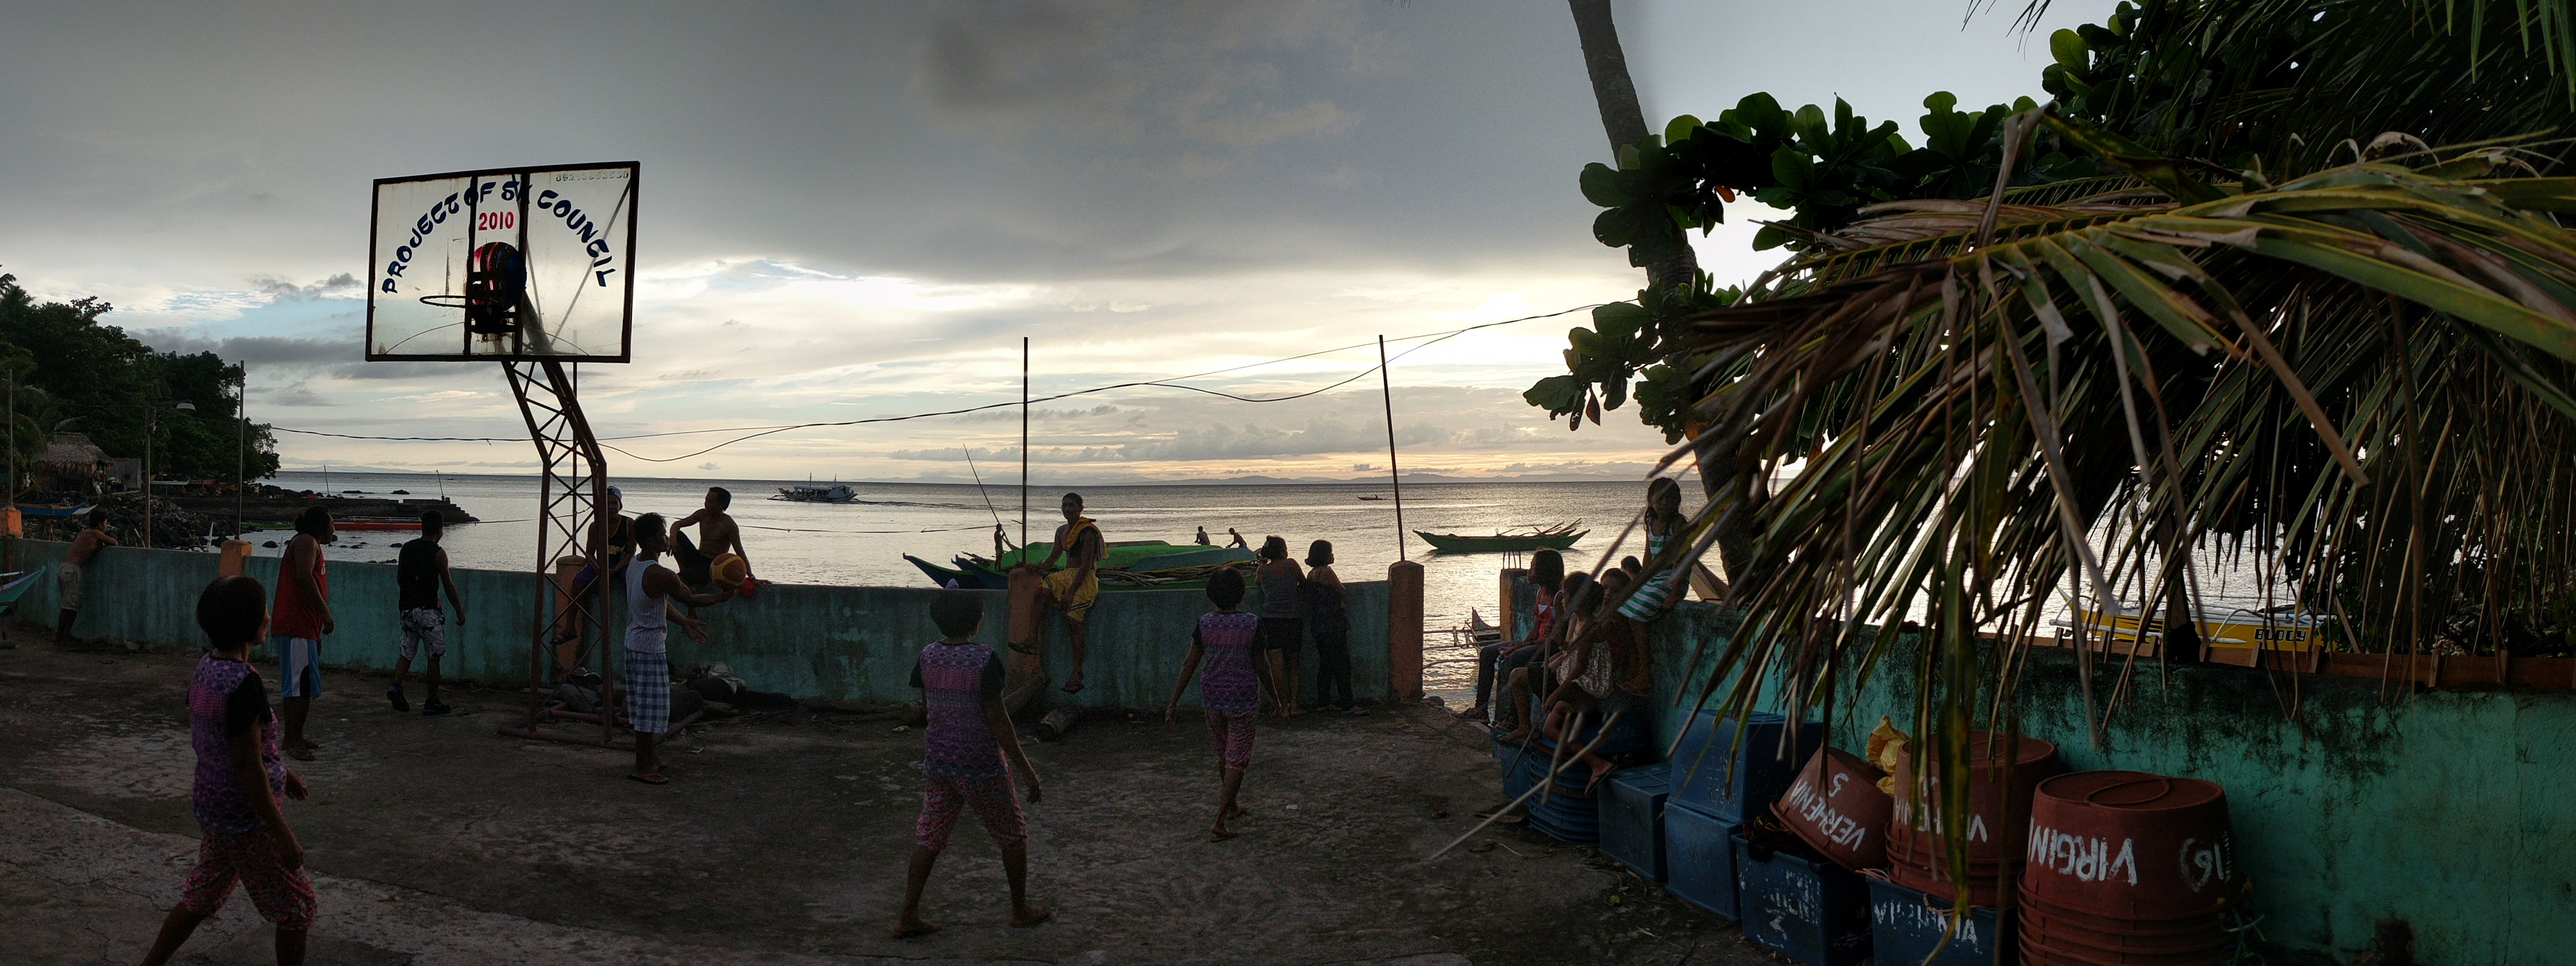
sunset, ocean, philippines, sky, water, boat, ride, tree, adaptation, horizon, sea, photography, tropics, travel, coast, tourism, leisure, vacation, evening, beach, palm tree